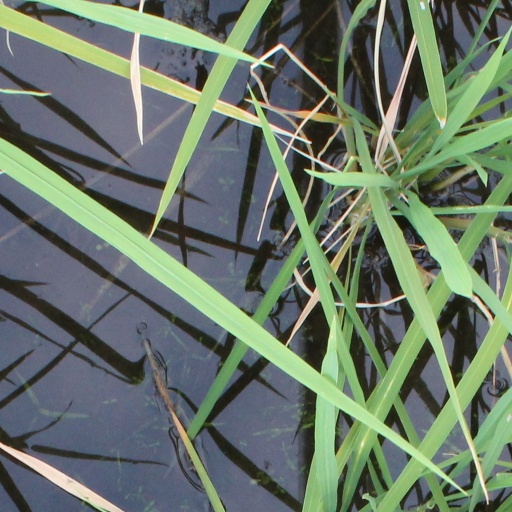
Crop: rice